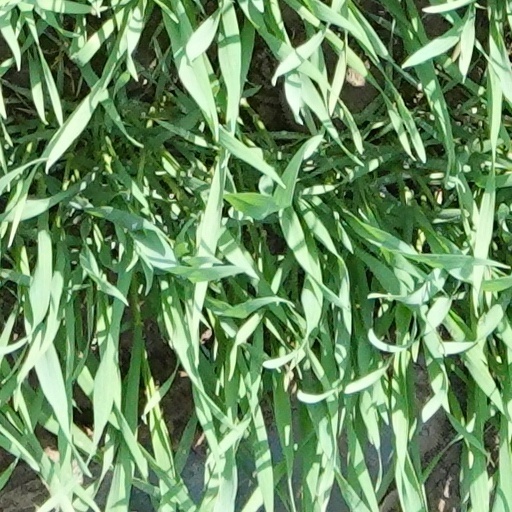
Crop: wheat